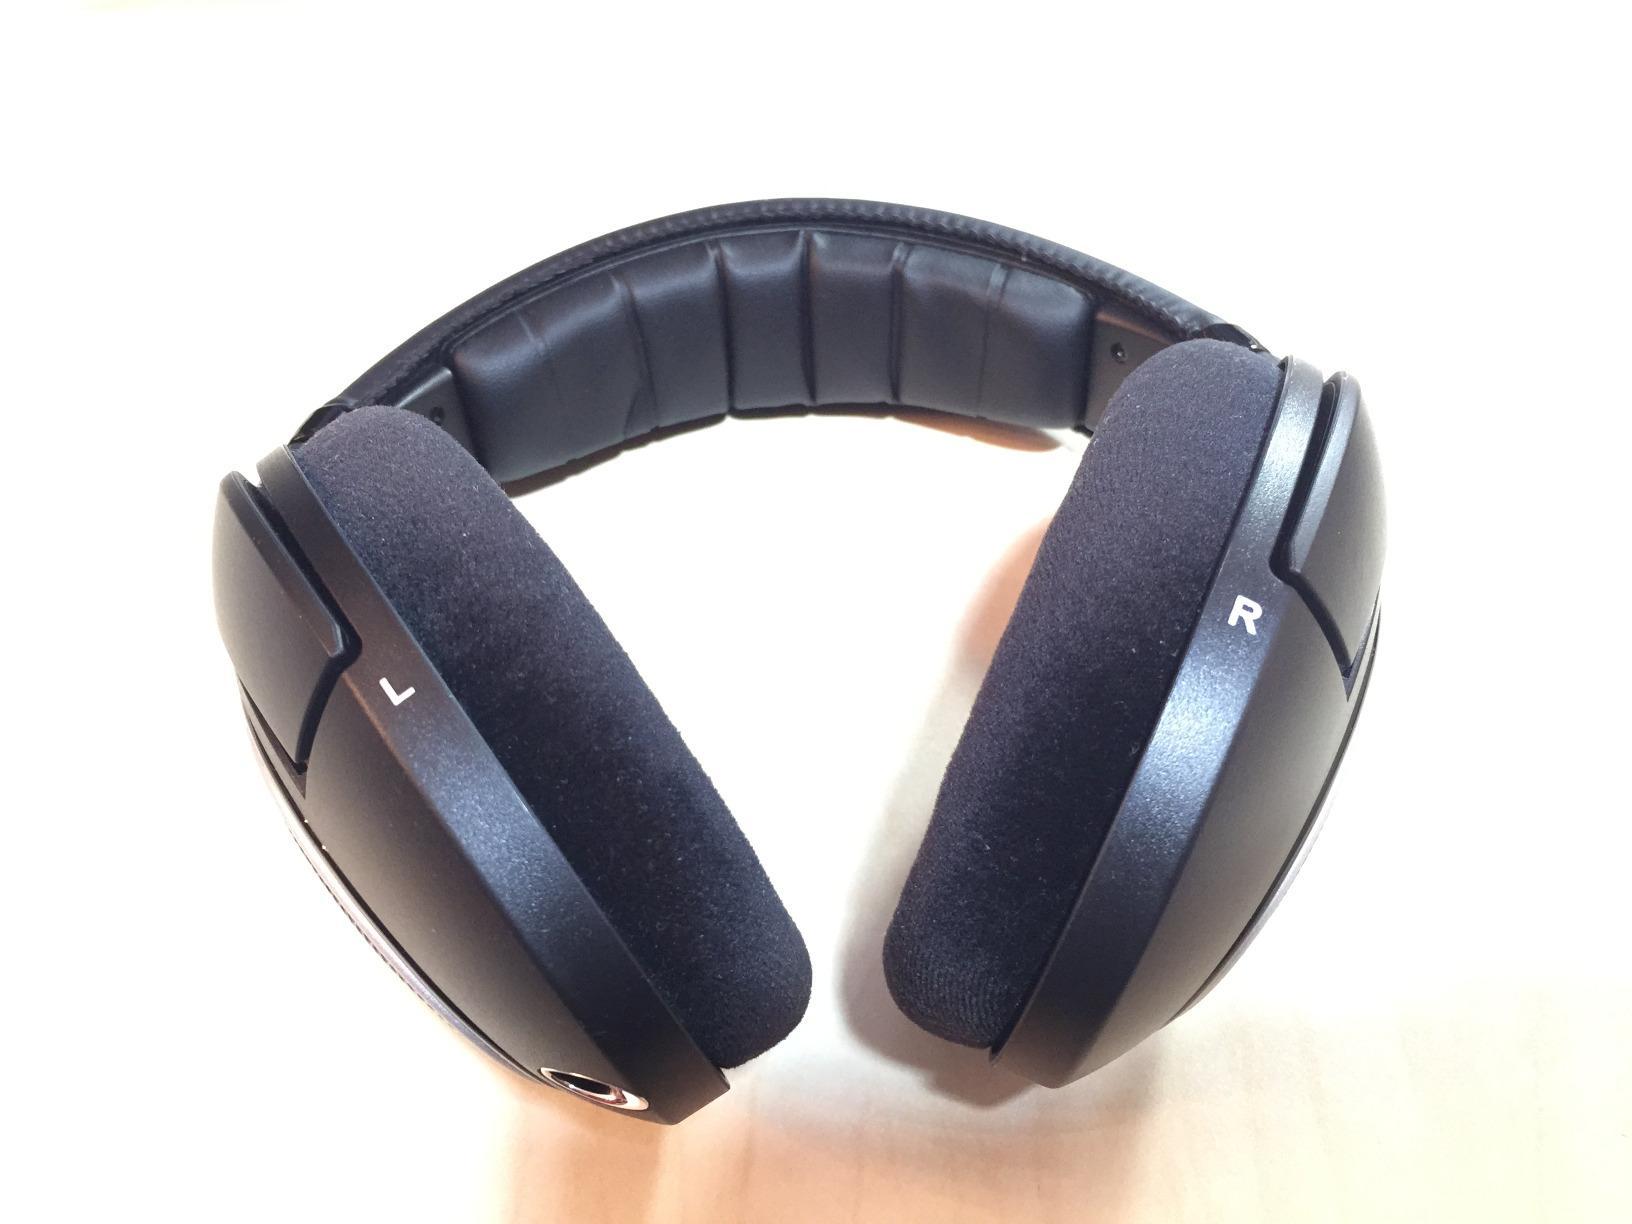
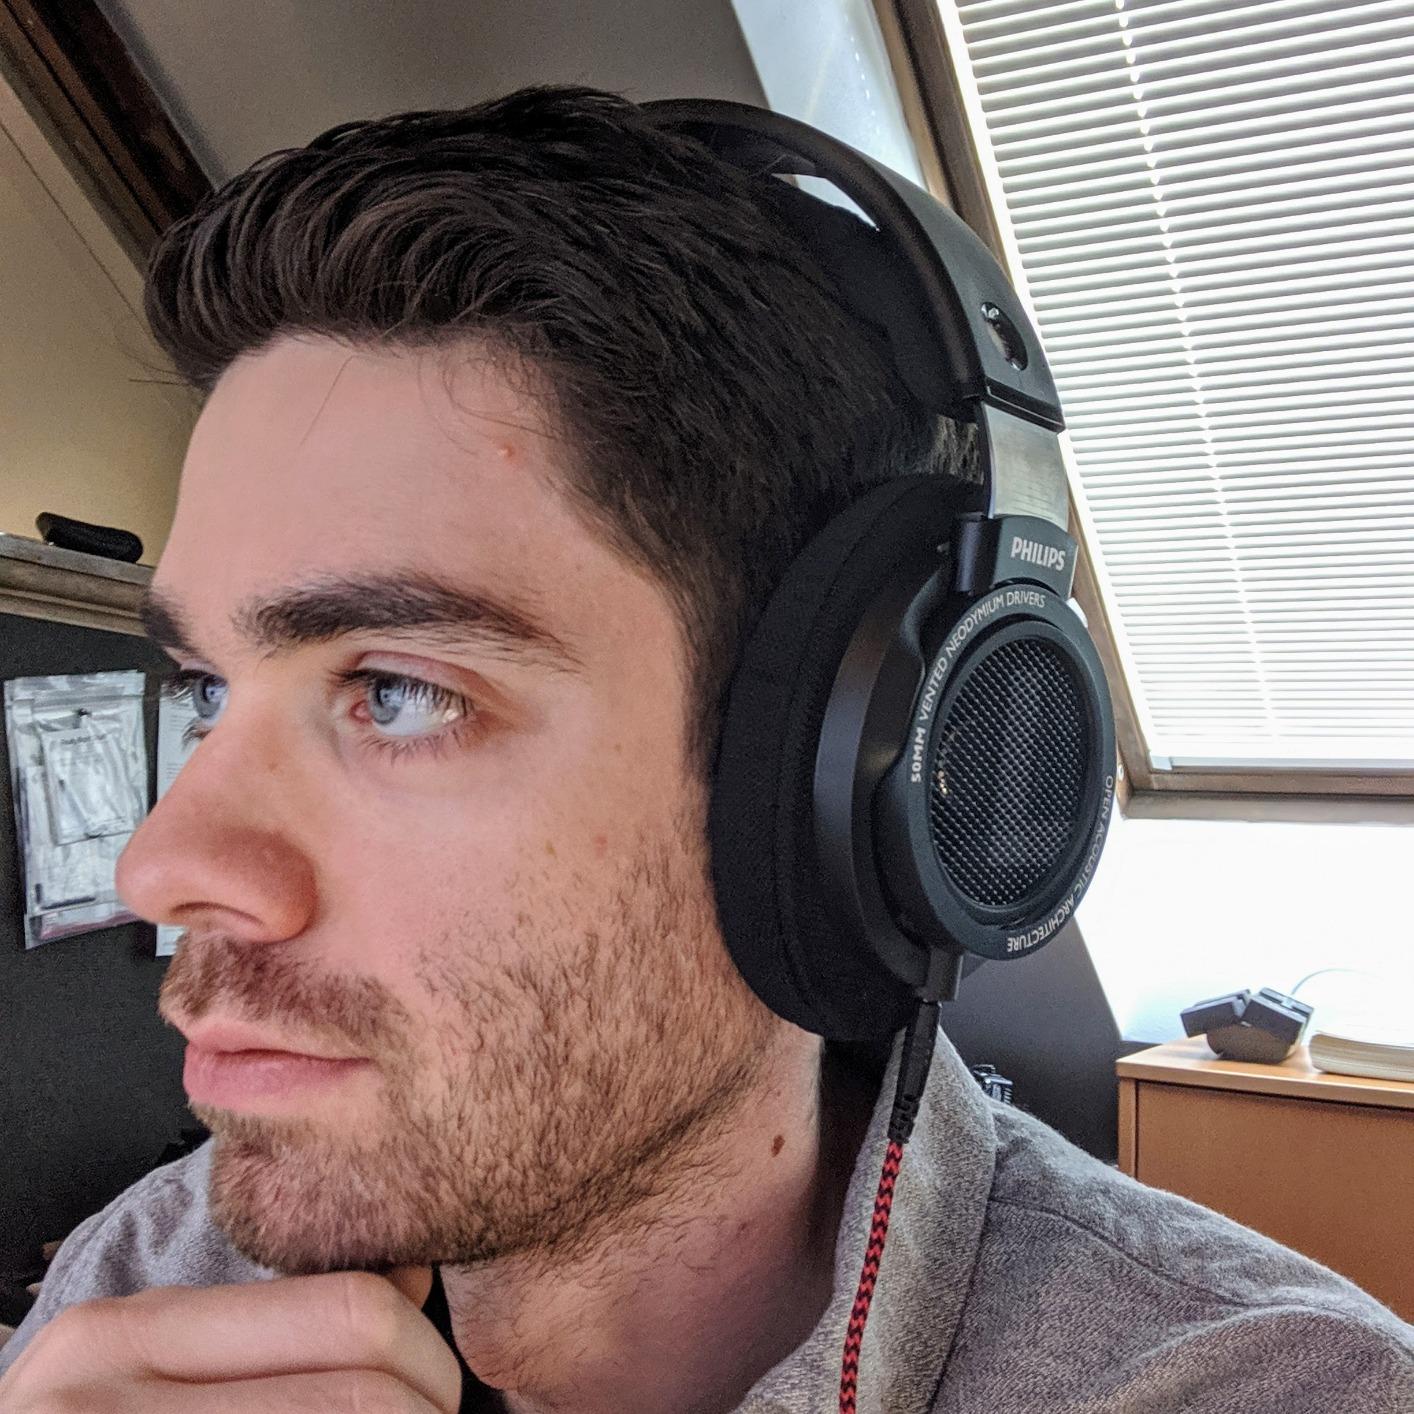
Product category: headphones
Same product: no